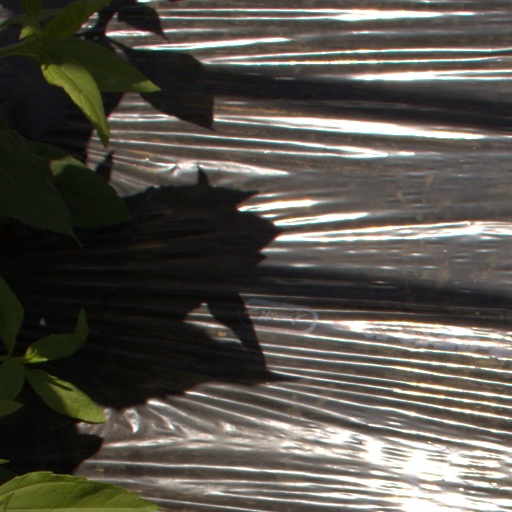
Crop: Jerusalem artichoke